Australian Height Datum

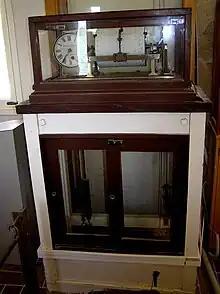
An old tide gauge positioned at Fort Denison, Sydney

Prior to the creation of the Australian Height Datum, levelling surveys were carried out by professional surveyors for construction and mapping purposes using only local or state-based vertical datums. The execution of military operations across the Australian mainland during World War II heavily exposed the lack of Australian topographic mapping, to such a great extent that Prime Minister Ben Chifley approved the formation of the National Mapping Council of Australia in 1945 with a primary objective of planning and managing the nation's topographic mapping activities. The inaugural National Mapping Council consisted of the Director of National Mapping, the Commonwealth Surveyor General and respective State Surveyors-General. The council's first meeting held discussions between the respective state authorities about the need to have a unified national scheme for surveying and mapping of Australia. Upon the meeting's completion, members of the National Mapping Council of Australia unanimously agreed that the Director of National Mapping, Frederick Johnston, would be tasked with the coordination of local, state and Commonwealth authorities in order to execute mapping activities across the entire of the Australian continent; an activity later named the Australian Levelling Survey.